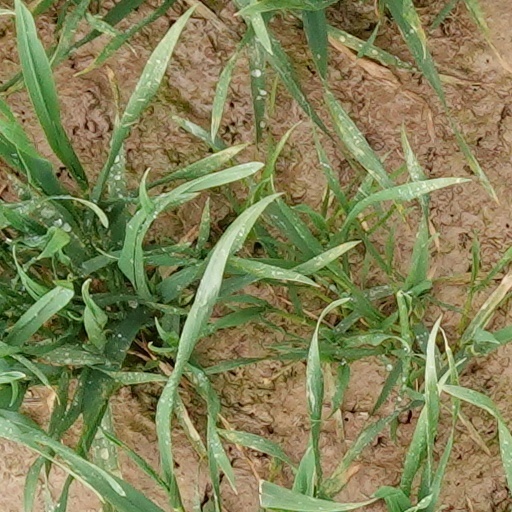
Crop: wheat